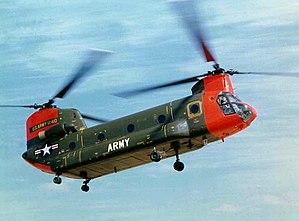
Le CH-47 Chinook est un hélicoptère de manœuvre et d'assaut lourd d'origine américaine fabriqué par Boeing. Ses deux rotors en tandem et sa forme en font un hélicoptère facilement reconnaissable.